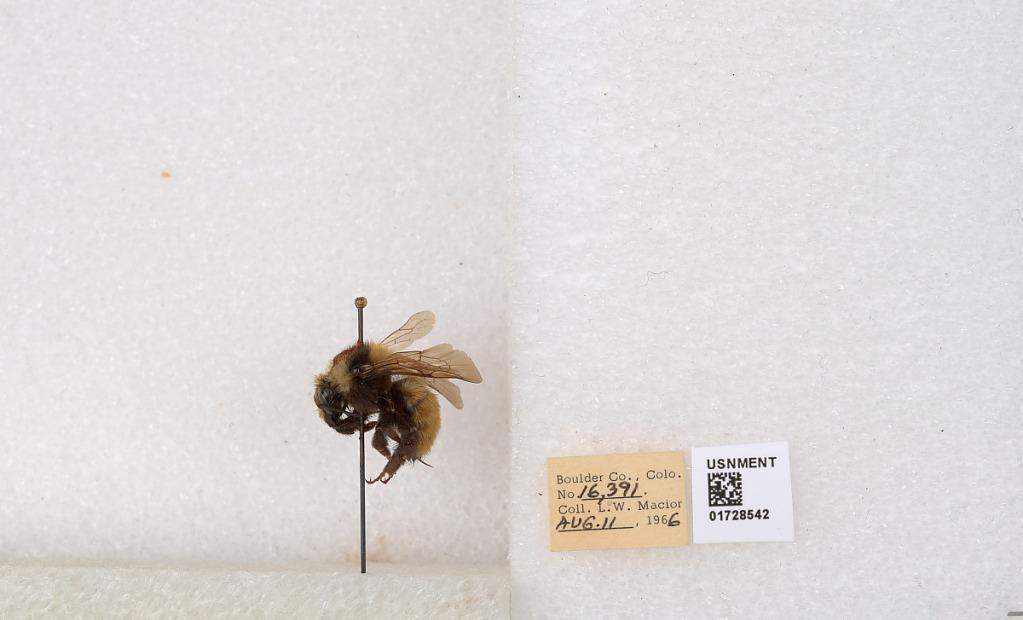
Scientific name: Bombus appositus Cresson
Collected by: L. Macior
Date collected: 1966-8-11
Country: United States
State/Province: Colorado
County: Boulder
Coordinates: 40.0925, -105.358